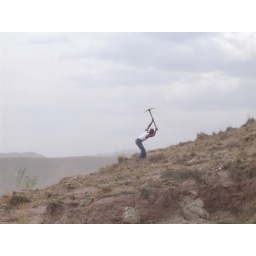
this is what it takes to plant a tree in Lesotho. think about that on earth day